TSS Earnslaw

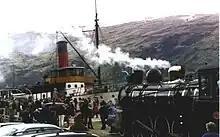
Kingston Quayside with the Kingston Flyer

After the hull was re-assembled, "Earnslaw" was launched on 24 February 1912. On 3 August, after the construction of the ship was fully completed, trials were commenced. On 18 August 1912, the "Earnslaw" was fired up for her maiden voyage to Queenstown, with Minister of Marine John A. Millar as captain.